Louis I of Hungary

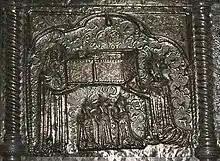
Louis's second wife, Elizabeth of Bosnia and their three daughters

Casimir III of Poland died on 5 November 1370. Louis arrived after his uncle's funeral and ordered the erection of a splendid Gothic marble monument to the deceased king. He was crowned king of Poland in the Kraków Cathedral on 17 November. Casimir III had willed his patrimonyincluding the duchies of Sieradz, Łęczyca and Dobrzyńto his grandson, Casimir IV, Duke of Pomerania. However, the Polish prelates and lords were opposed to the disintegration of Poland and Casimir III's testament was declared void. Louis visited Gniezno and made his Polish mother, Elizabeth, regent before returning to Hungary in December. His uncle's two surviving daughters (Anna and Jadwiga) accompanied him, and the Polish Crown Jewels were transferred to Buda, which raised discontent among Louis's new subjects. Louis's wife gave birth to a daughter, Catherine, in 1370, seventeen years after their marriage; a second daughter, Mary, was born in 1371. Thereafter Louis's made several attempts to safeguard his daughters' right to succeed him.